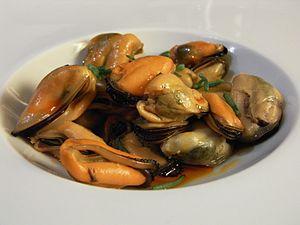
Plusieurs partie des vignes à raisin peuvent être utilisés comme la feuille ou le fruit, mais c'est surtout dans la transformation du fruit que la diversité alimentaire a connu son plus grand développement. Essentiellement liquides, ces ingrédients sont utilisés comme mouillant, acidifiant, sucrant... De très nombreuses sauces y ont recours. Ce sont de bons supports aux épices et les déglaçages en sont bénéficiaires.